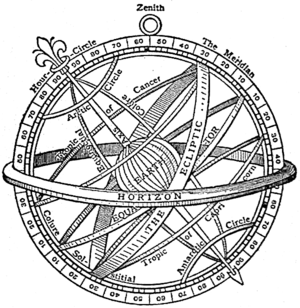
L'astrolabe planisphérique, communément appelé astrolabe, est un instrument astronomique d'observation et de calcul analogique. Instrument aux fonctions multiples, il permet notamment de mesurer la hauteur des étoiles, dont le Soleil, et ainsi de déterminer l'heure de l'observation et la direction de l'astre. Sa conception, dont les origines remontent à l'Antiquité, perfectionnée par les civilisations arabes, s'appuie sur une projection plane de la voûte céleste et de la sphère locale, dite projection stéréographique.